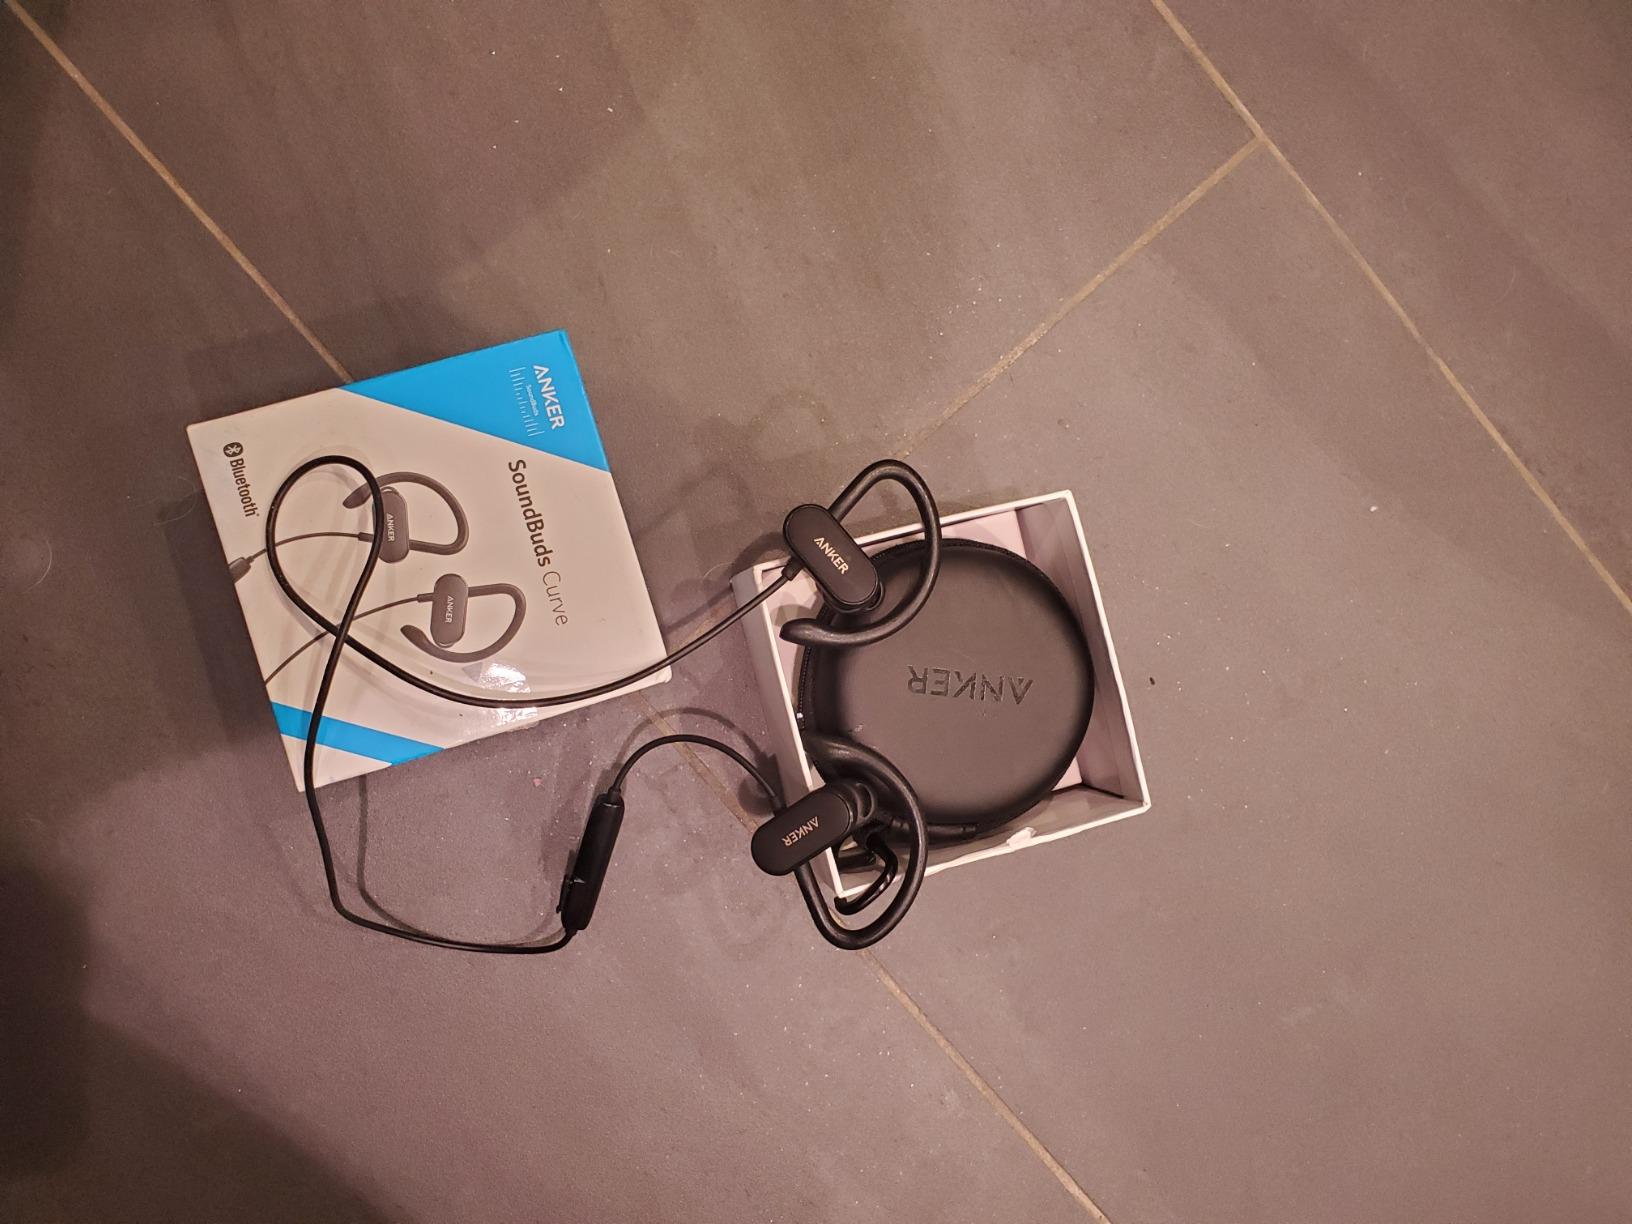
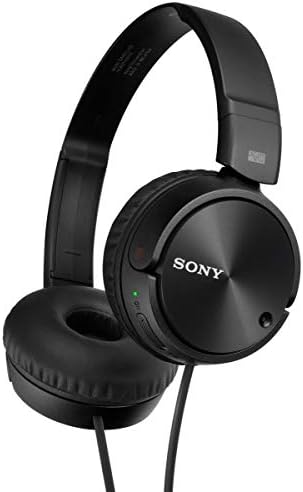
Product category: headphones
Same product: no